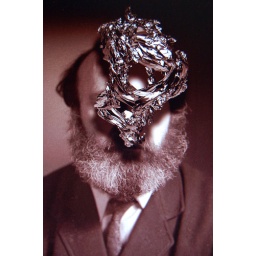
computer screen image of bearded man with strange frax over face